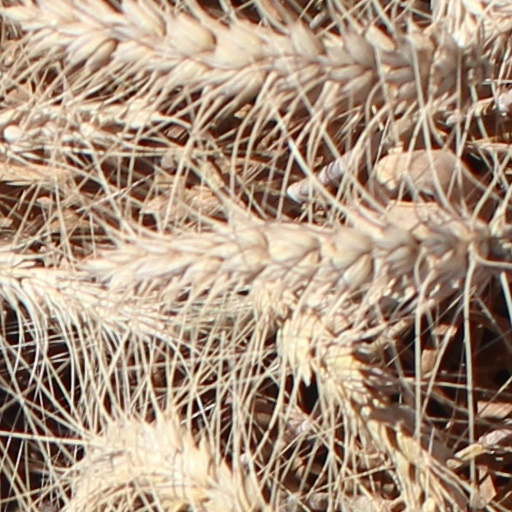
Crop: wheat